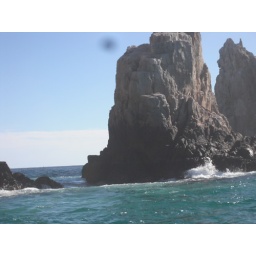
The rocks at Land's End during a glass bottom boat tour on our first full day in Cabo (12/31/09)